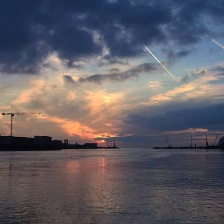
Cloud type: Cirrostratus